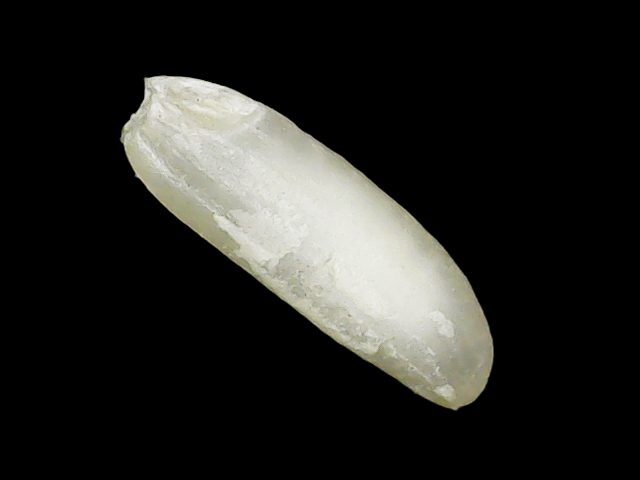
Rice variety: Binadhan26